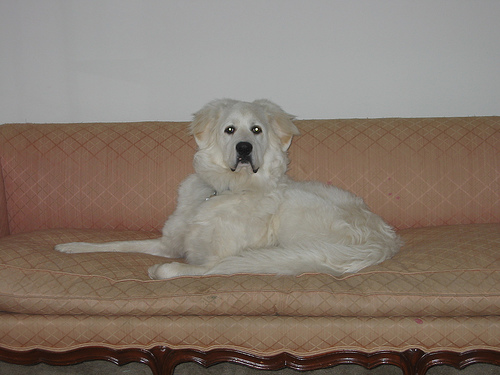
Breed: great pyrenees